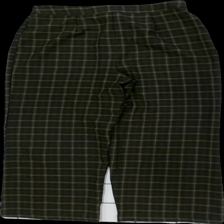
View: back
Type: Trousers
Category: Men
Brand: Not in the list
Brand text on label: nastygal
Colors: Brown, Black
Material: 100% polyester
Pattern: Checkered print
Cut: Regular
Size: 40
Season: All
Price range: <50
Recommended usage: Reuse
Description: rutiga byxor